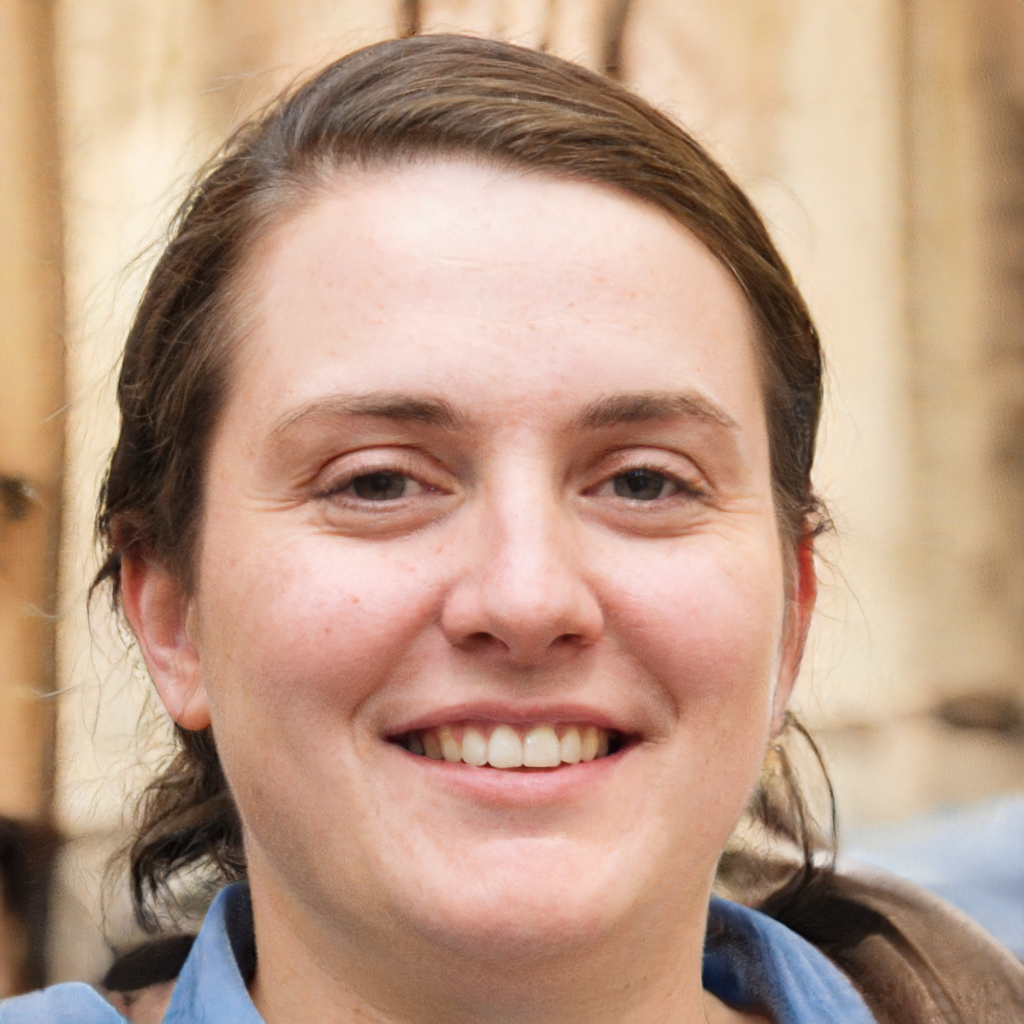
Label: Colored